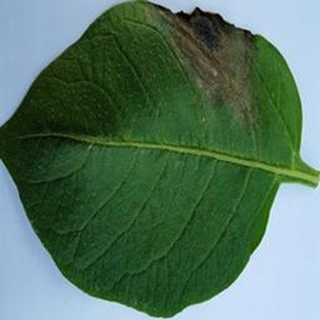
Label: potato_late_blight